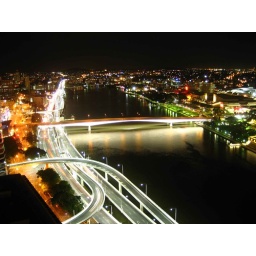
nice clear night so clear you can make out Mt Gravatt mountain in the back ground.